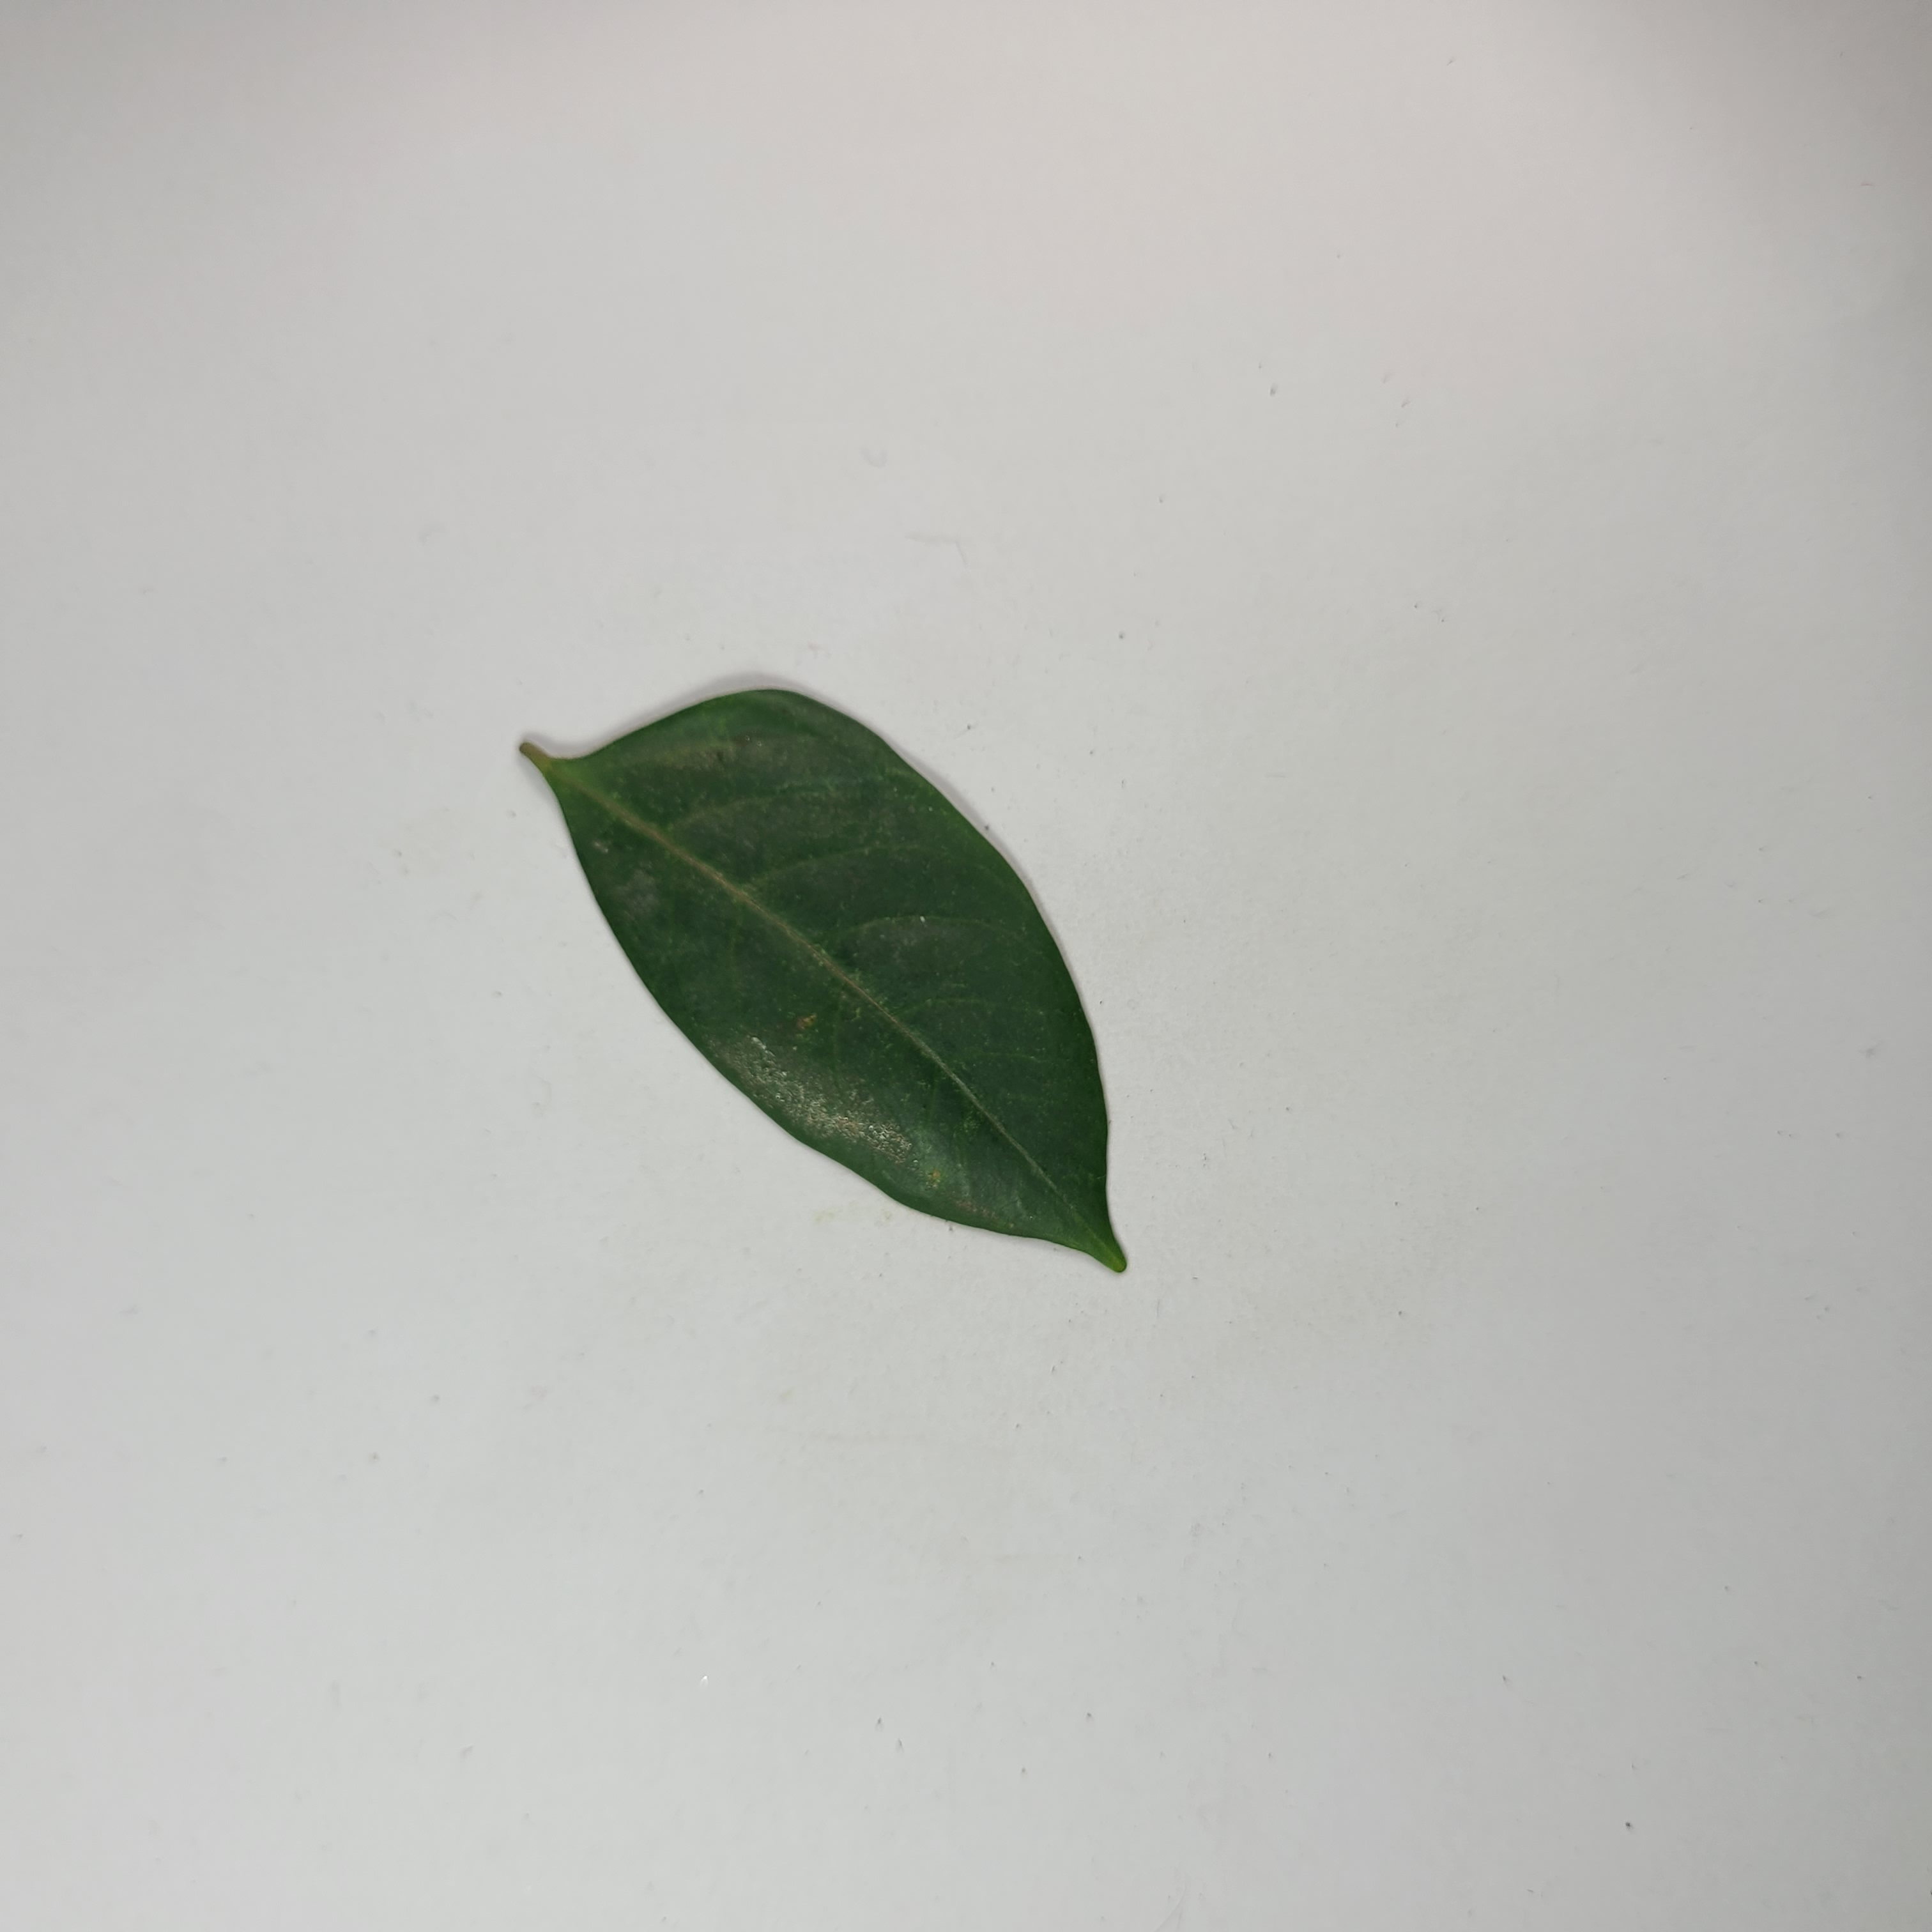
Label: Healthy Leaves